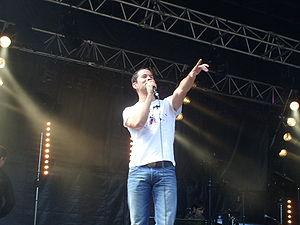
Emmanuel Moire en concert à Dunkerque
Emmanuel Moire, né le 16 juin 1979 au Mans dans la Sarthe, est un auteur-compositeur-interprète et comédien français.
Le Mans est une commune faisant partie des grandes villes du Grand Ouest français, située dans la région des Pays de la Loire et le département de la Sarthe dont elle est la préfecture.